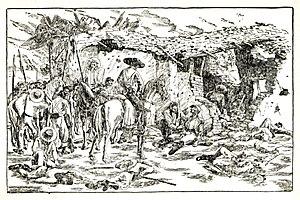
La bataille de Camerone est un combat qui opposa une compagnie de la Légion étrangère aux troupes mexicaines le 30 avril 1863 lors de l'expédition du Mexique. Soixante-deux soldats de la Légion, assiégés dans un bâtiment d'une hacienda du petit village de Camarón de Tejeda, résistèrent plus d'une journée à l'assaut de 2 000 soldats mexicains. À la fin de la journée, les six légionnaires encore en état de combattre, à court de munitions, chargèrent baïonnette au canon leurs adversaires. Un officier et un soldat y perdirent la vie. Finalement, ils se rendirent à l'ennemi à condition de garder leurs armes et de pouvoir secourir leurs camarades blessés.